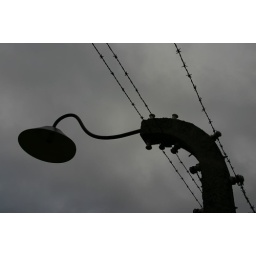
Barbed wire fence pole in Auschwitz camp 1.